California State University, San Bernardino

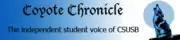

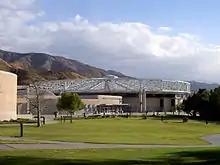
Coussoulis Arena

Many CSUSB programs have earned specialized national and international accreditation, including the business program, which was the first in the Inland Empire to gain AACSB accreditation at both the graduate and undergraduate levels. AACSB accreditation represents the highest standard of achievement for business schools worldwide. Less than 5% of the world's 13,000 business programs have earned AACSB accreditation. AACSB-accredited schools produce graduates that are highly skilled and more desirable to employers than other non-accredited schools. The business and entrepreneurship programs are nationally recognized, as evidenced by CSUSB's 2006 ranking of fourth in the United States for graduate entrepreneur programs. The university's College of Business and Public Administration was also listed in the 2008 edition and the 2013 edition of The Princeton Review's "Best 290 Business Schools". In 2011, California State University, San Bernardino's Jack H. Brown College of Business and Public Administration was recognized by European CEO Magazine as one of the top 20 schools of business in the world and one of the world's 18 most innovative business schools.